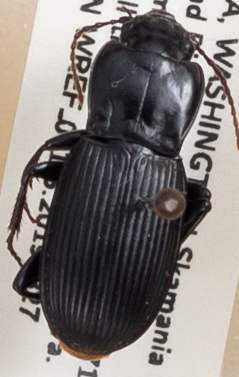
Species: Pterostichus herculaneus
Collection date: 2019-08-27
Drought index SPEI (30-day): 0.3
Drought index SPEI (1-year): -1.45
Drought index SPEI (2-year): -1.69